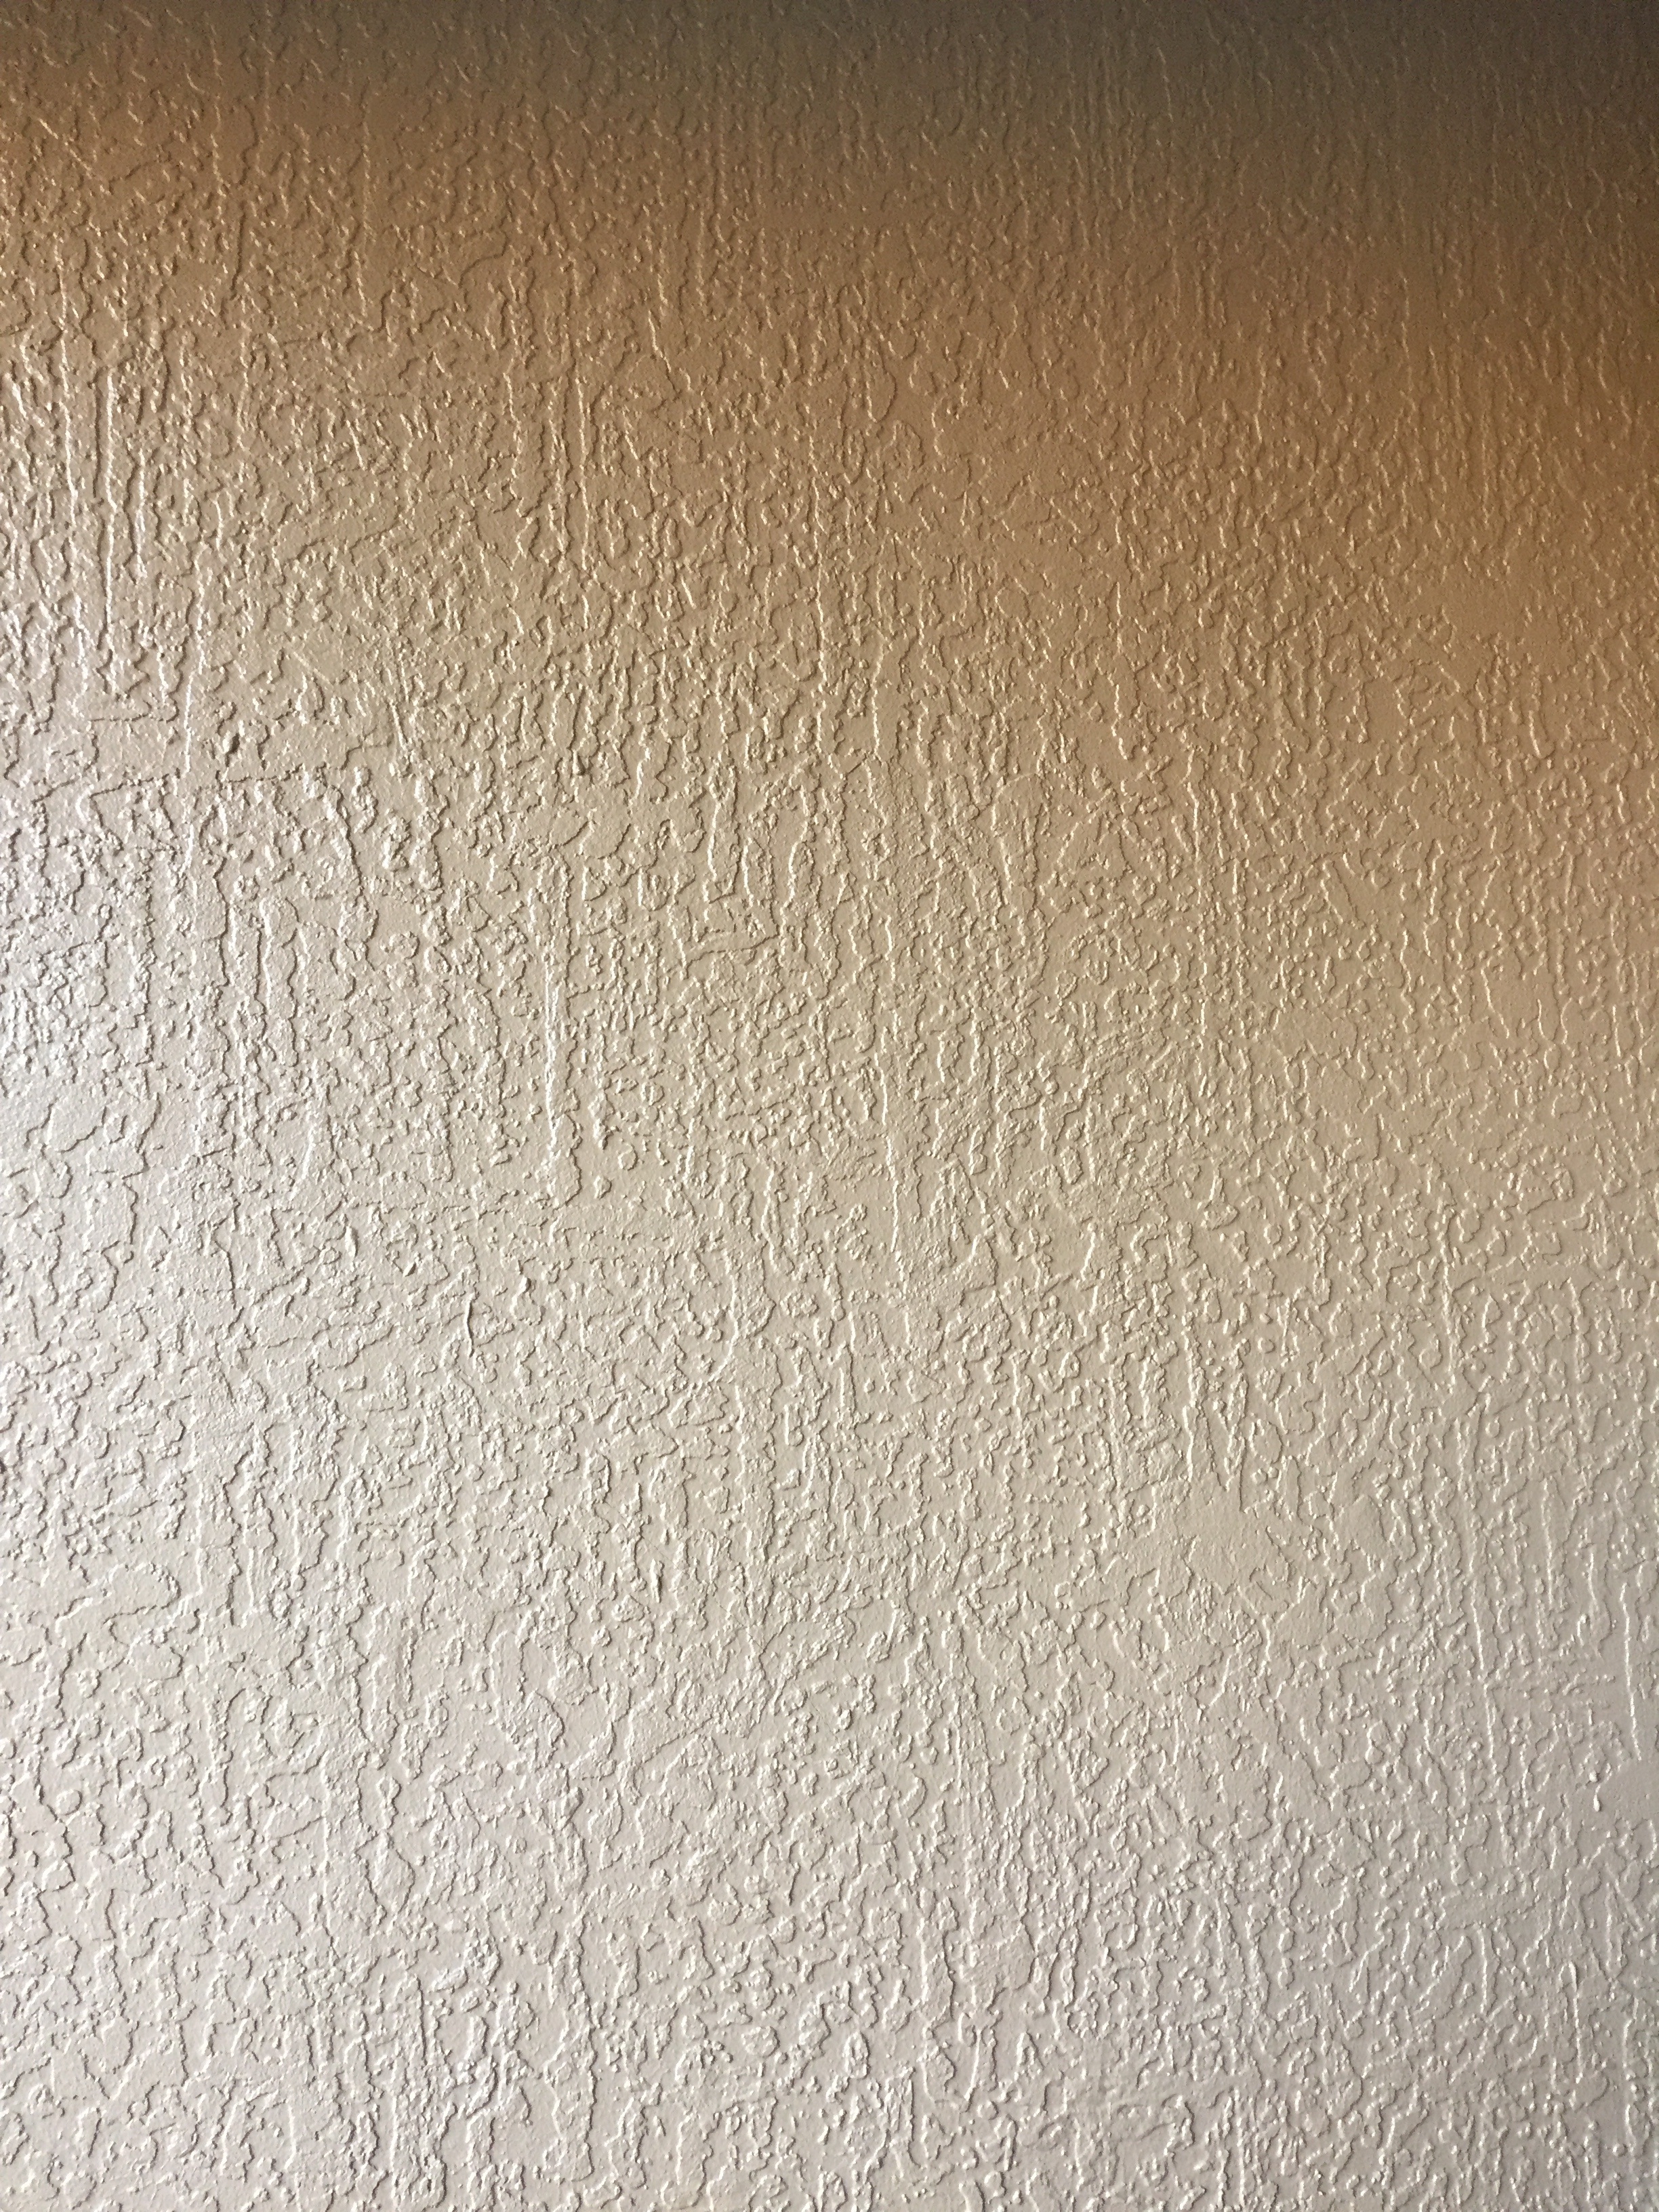
wood, texture, floor, wall, ceiling, pattern, line, paint, material, circle, gradient, wallpaper, stucco, plaster, flooring, laminate flooring, textured surface, texturized surface, wall paint